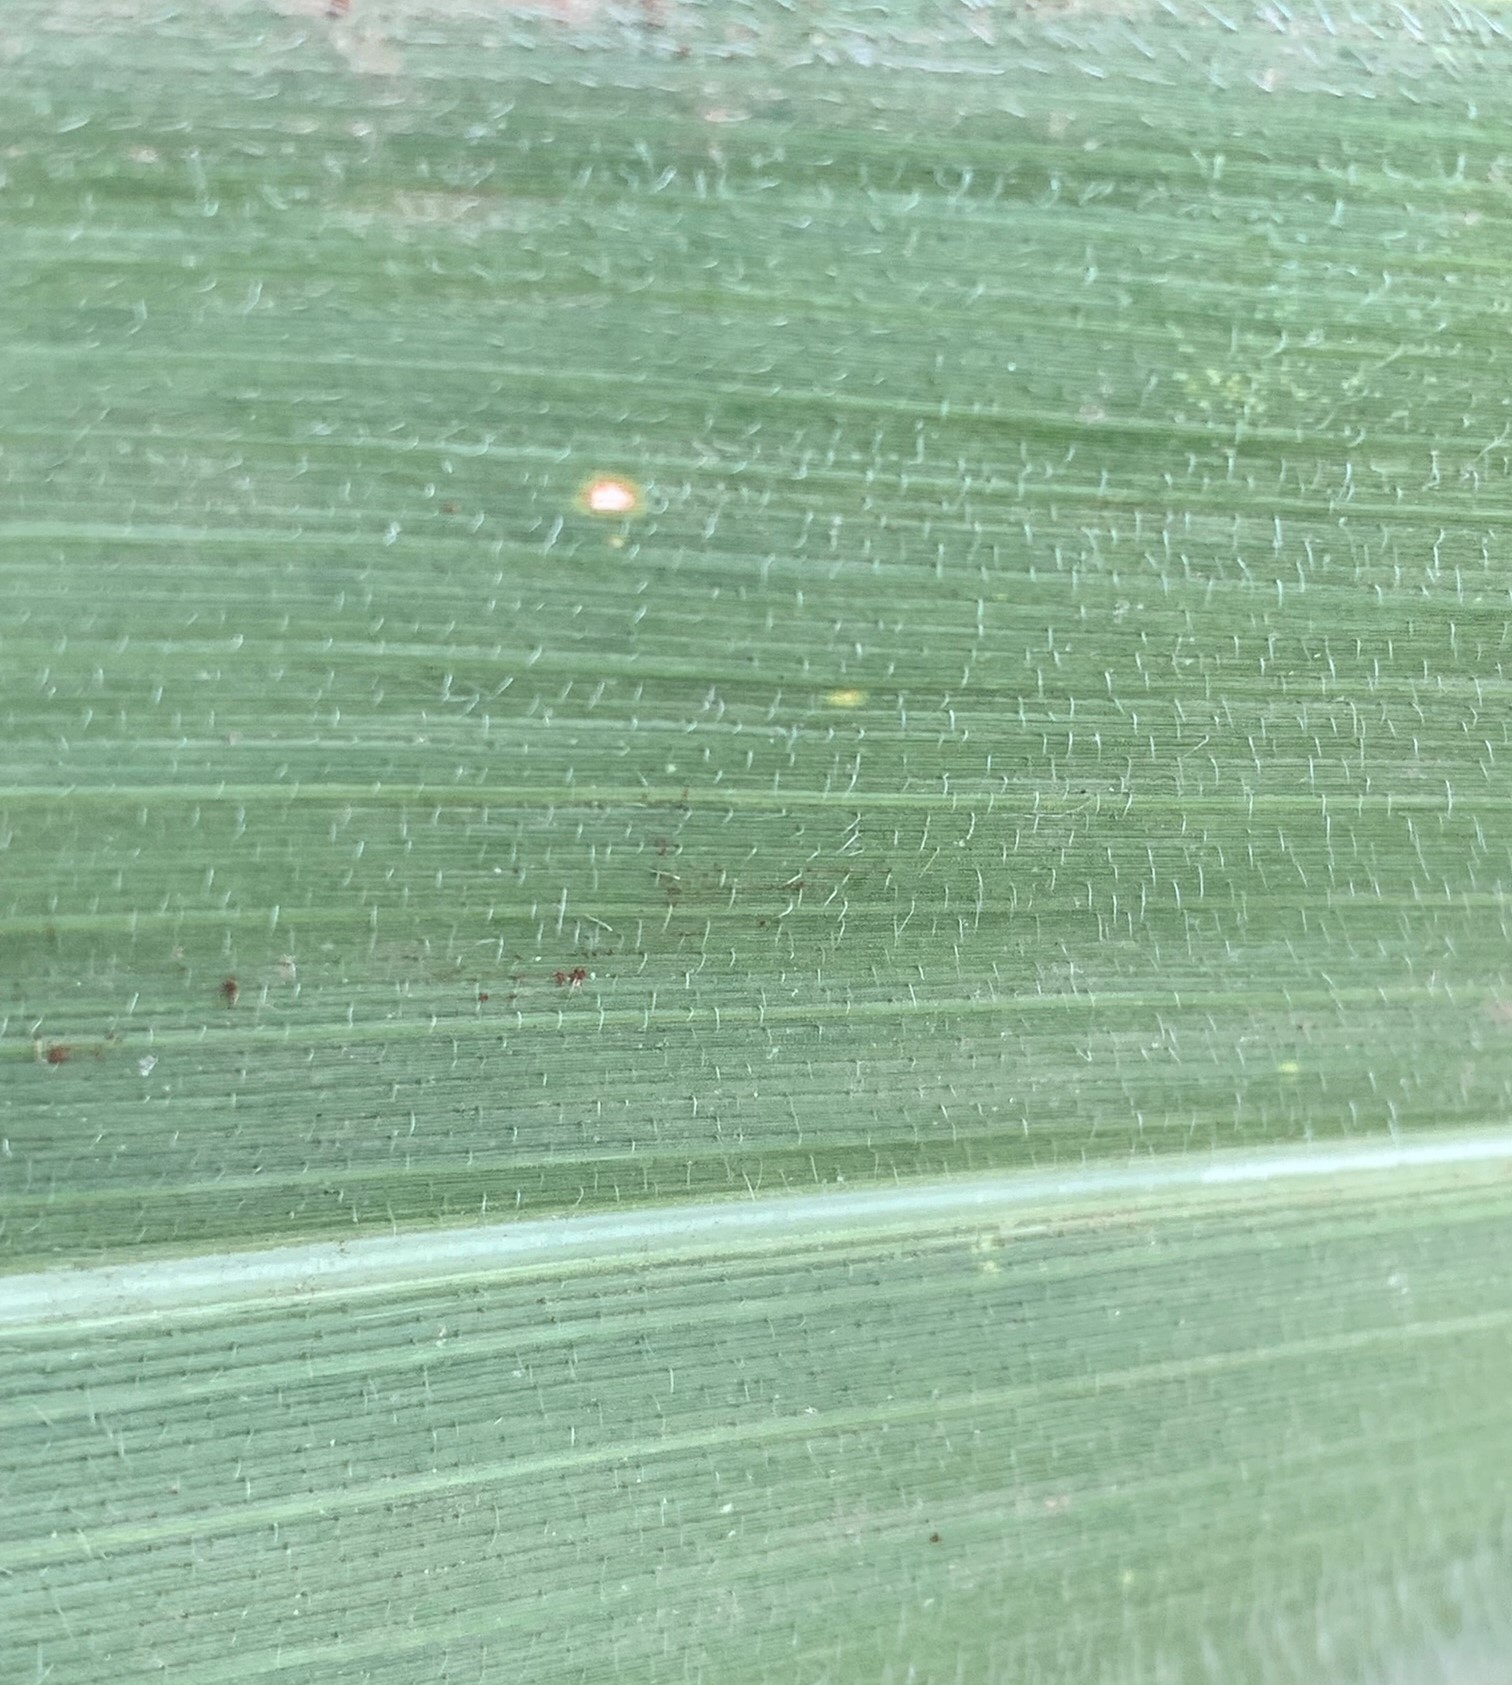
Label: Healthy